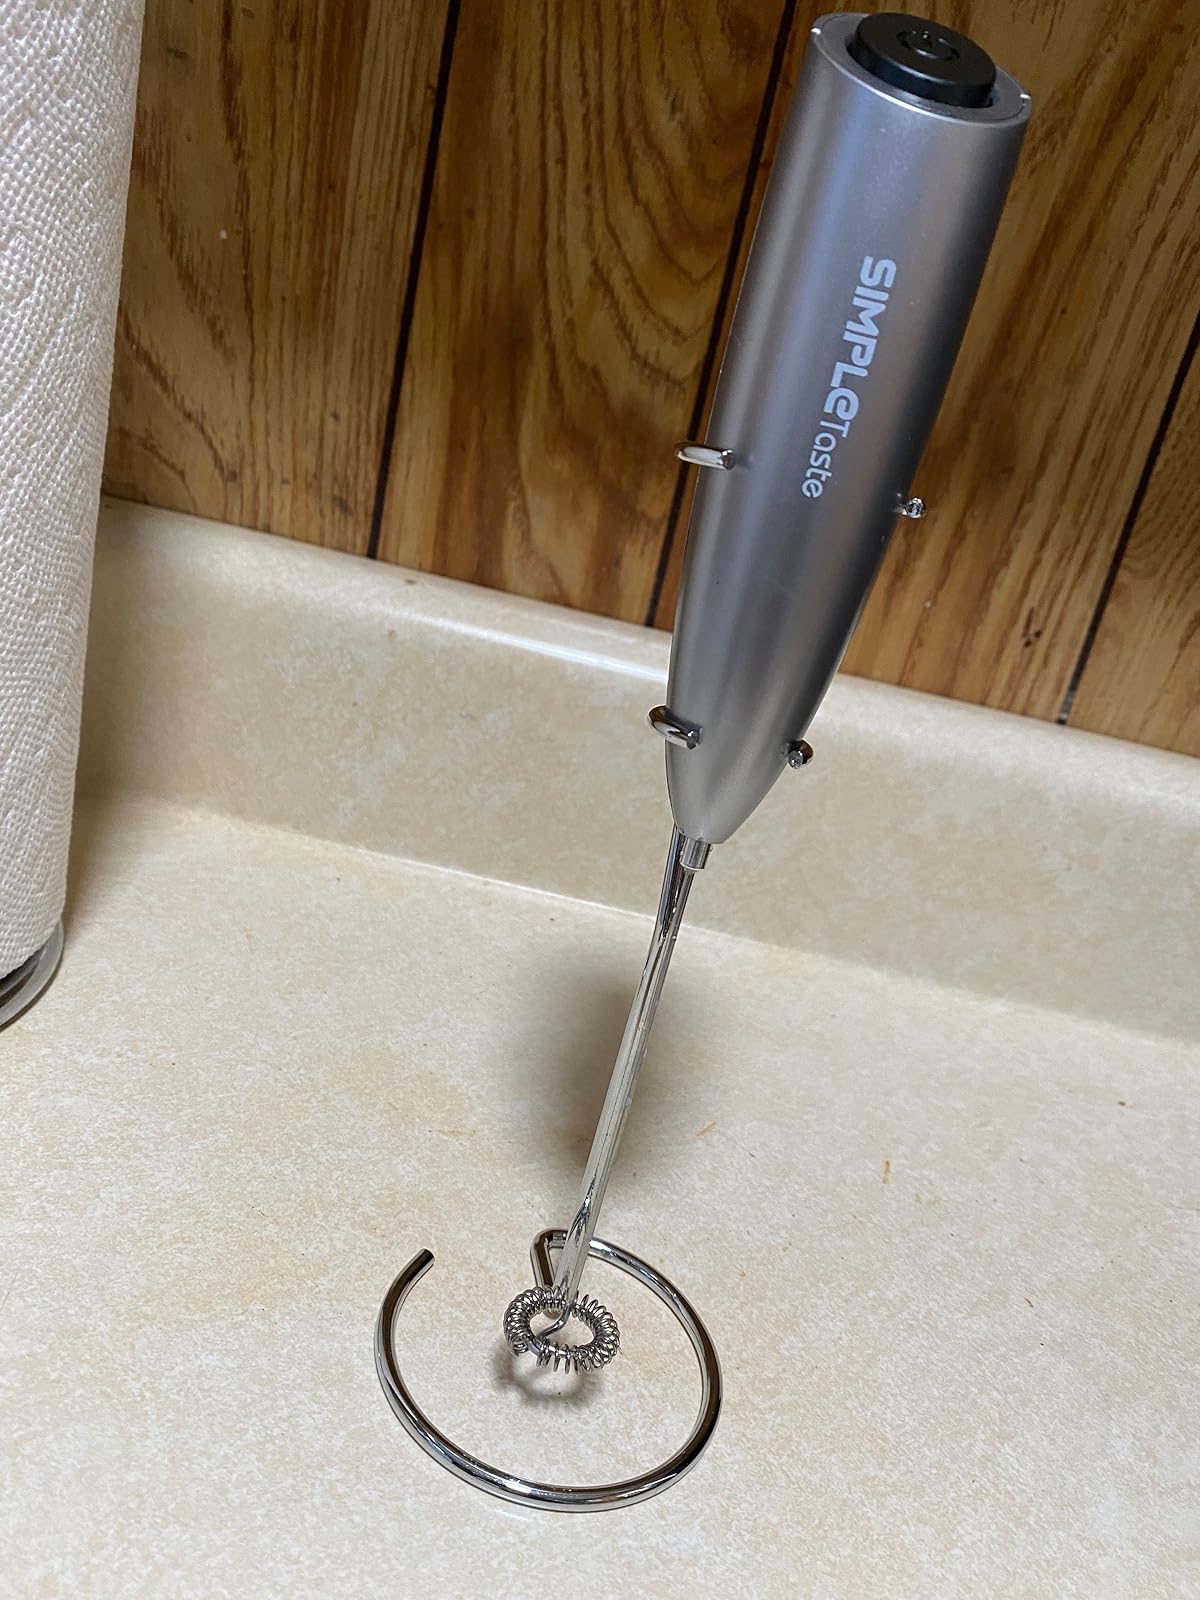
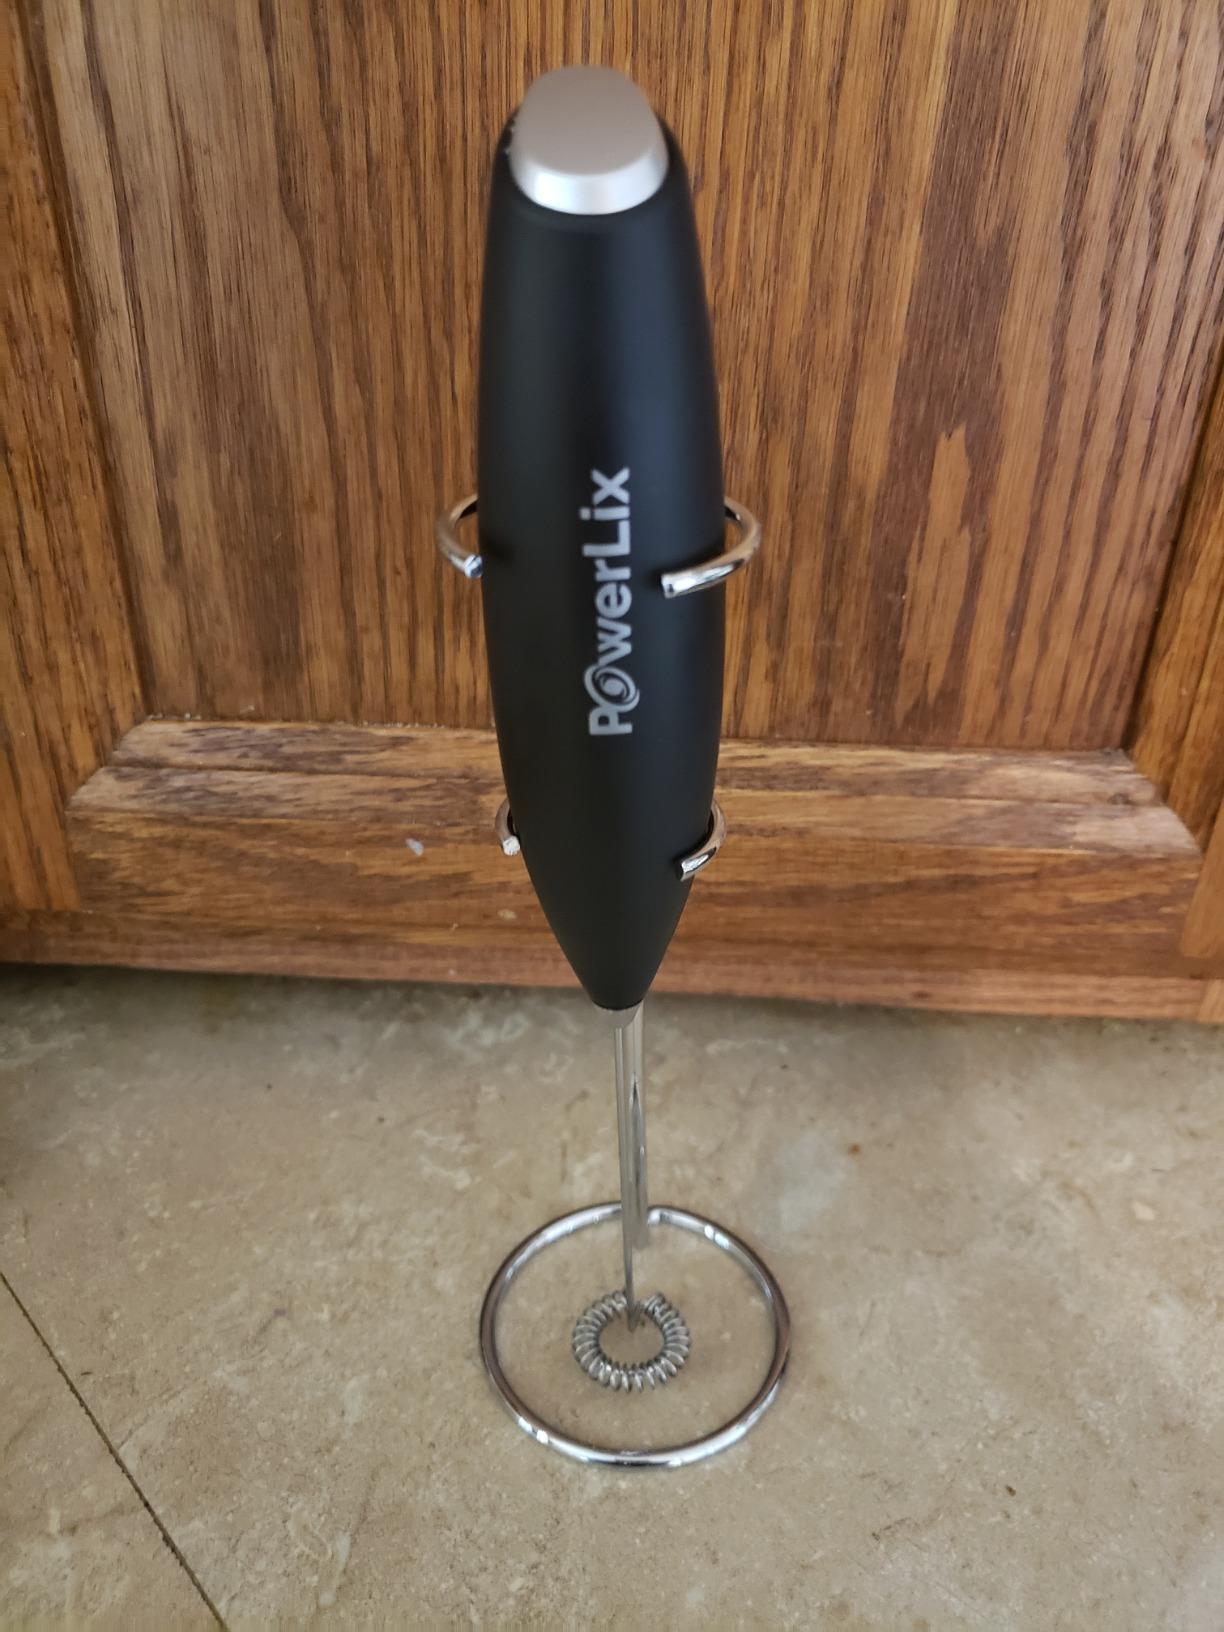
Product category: items_mixer
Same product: no